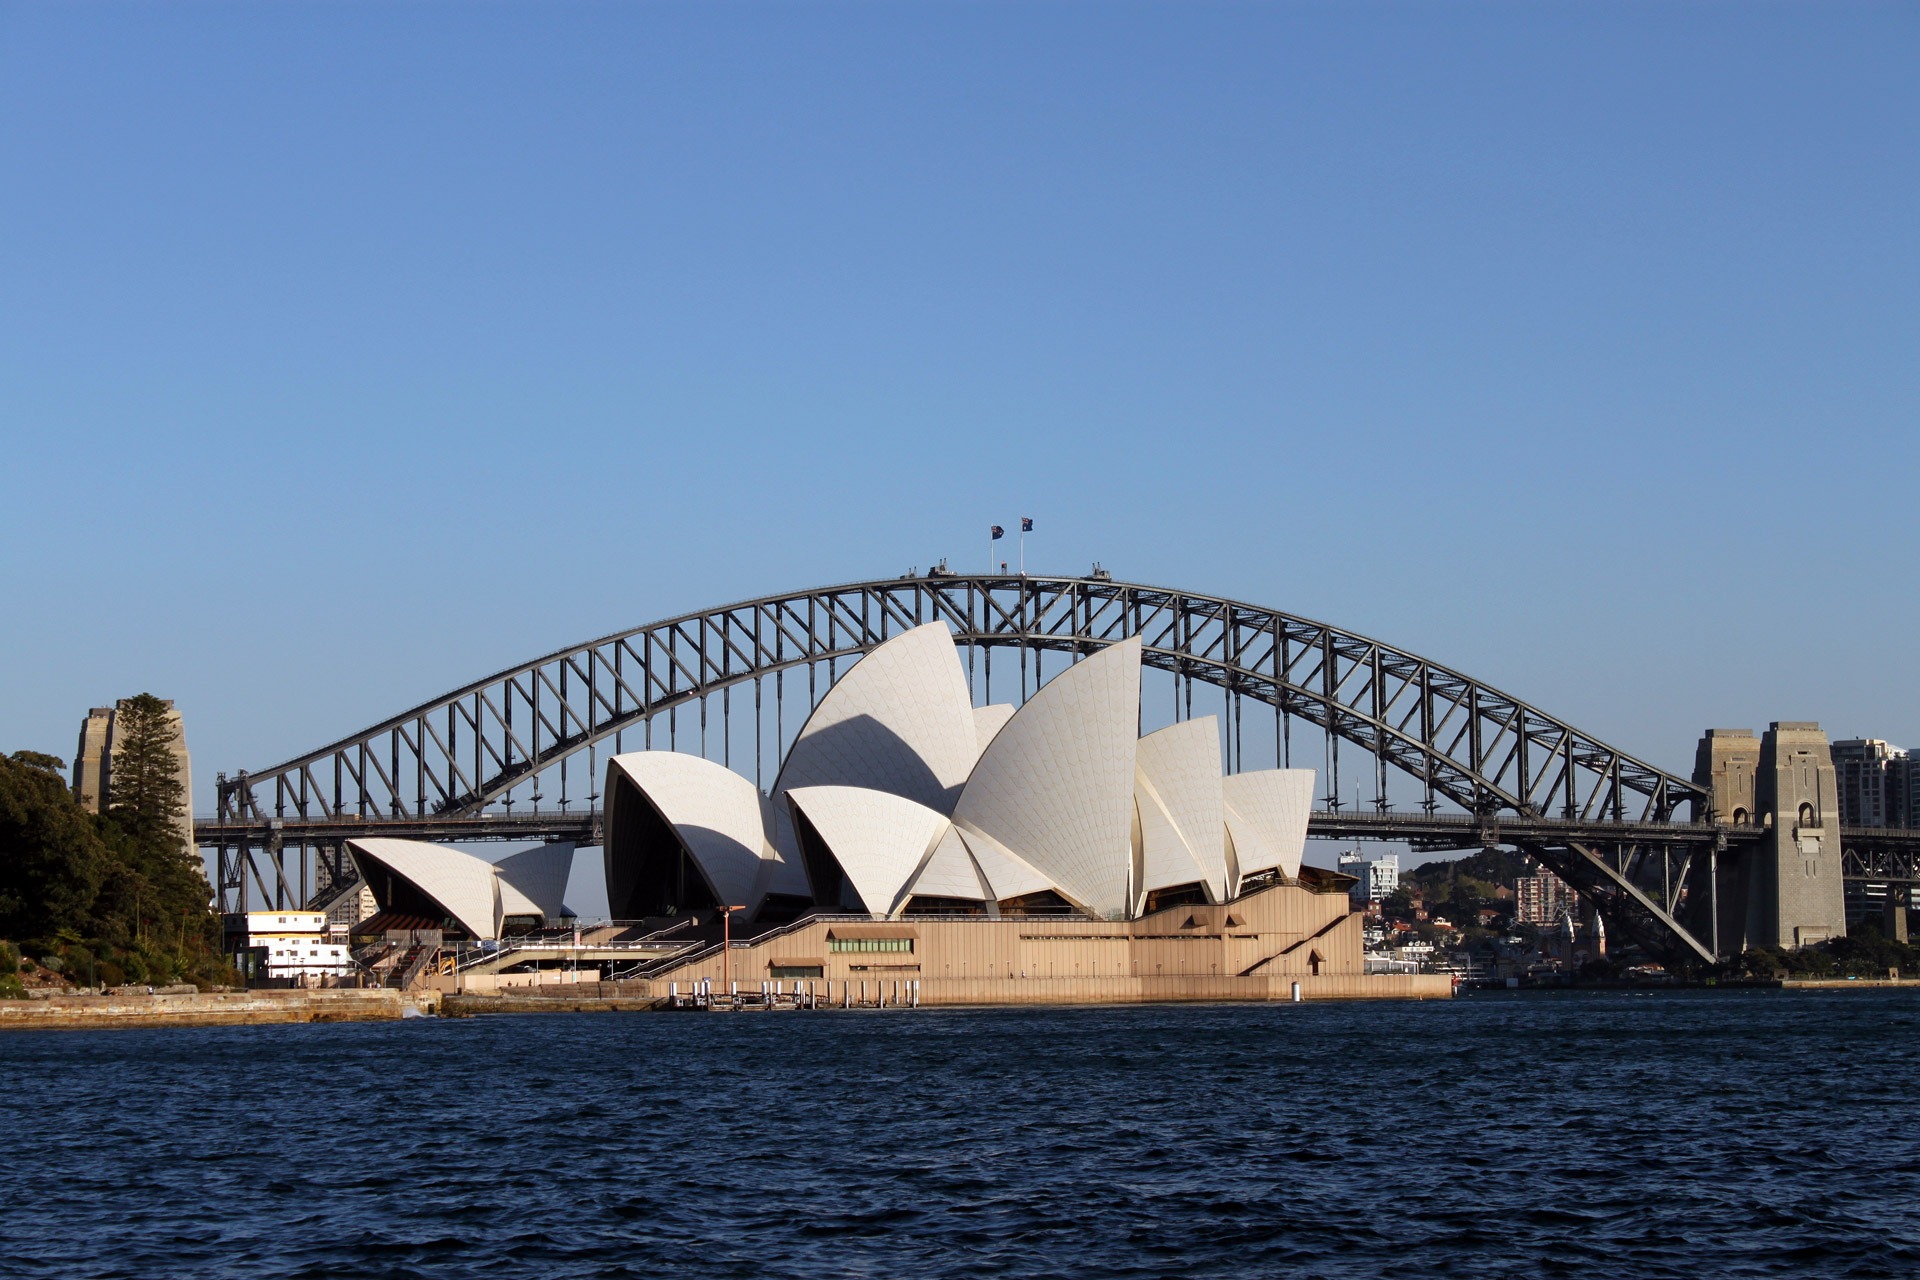
sea, architecture, structure, bridge, building, opera house, landmark, harbor, harbour, attraction, tourism, modern, stadium, sydney opera house, australia, australian, culture, famous, iconic, architectural, arch bridge